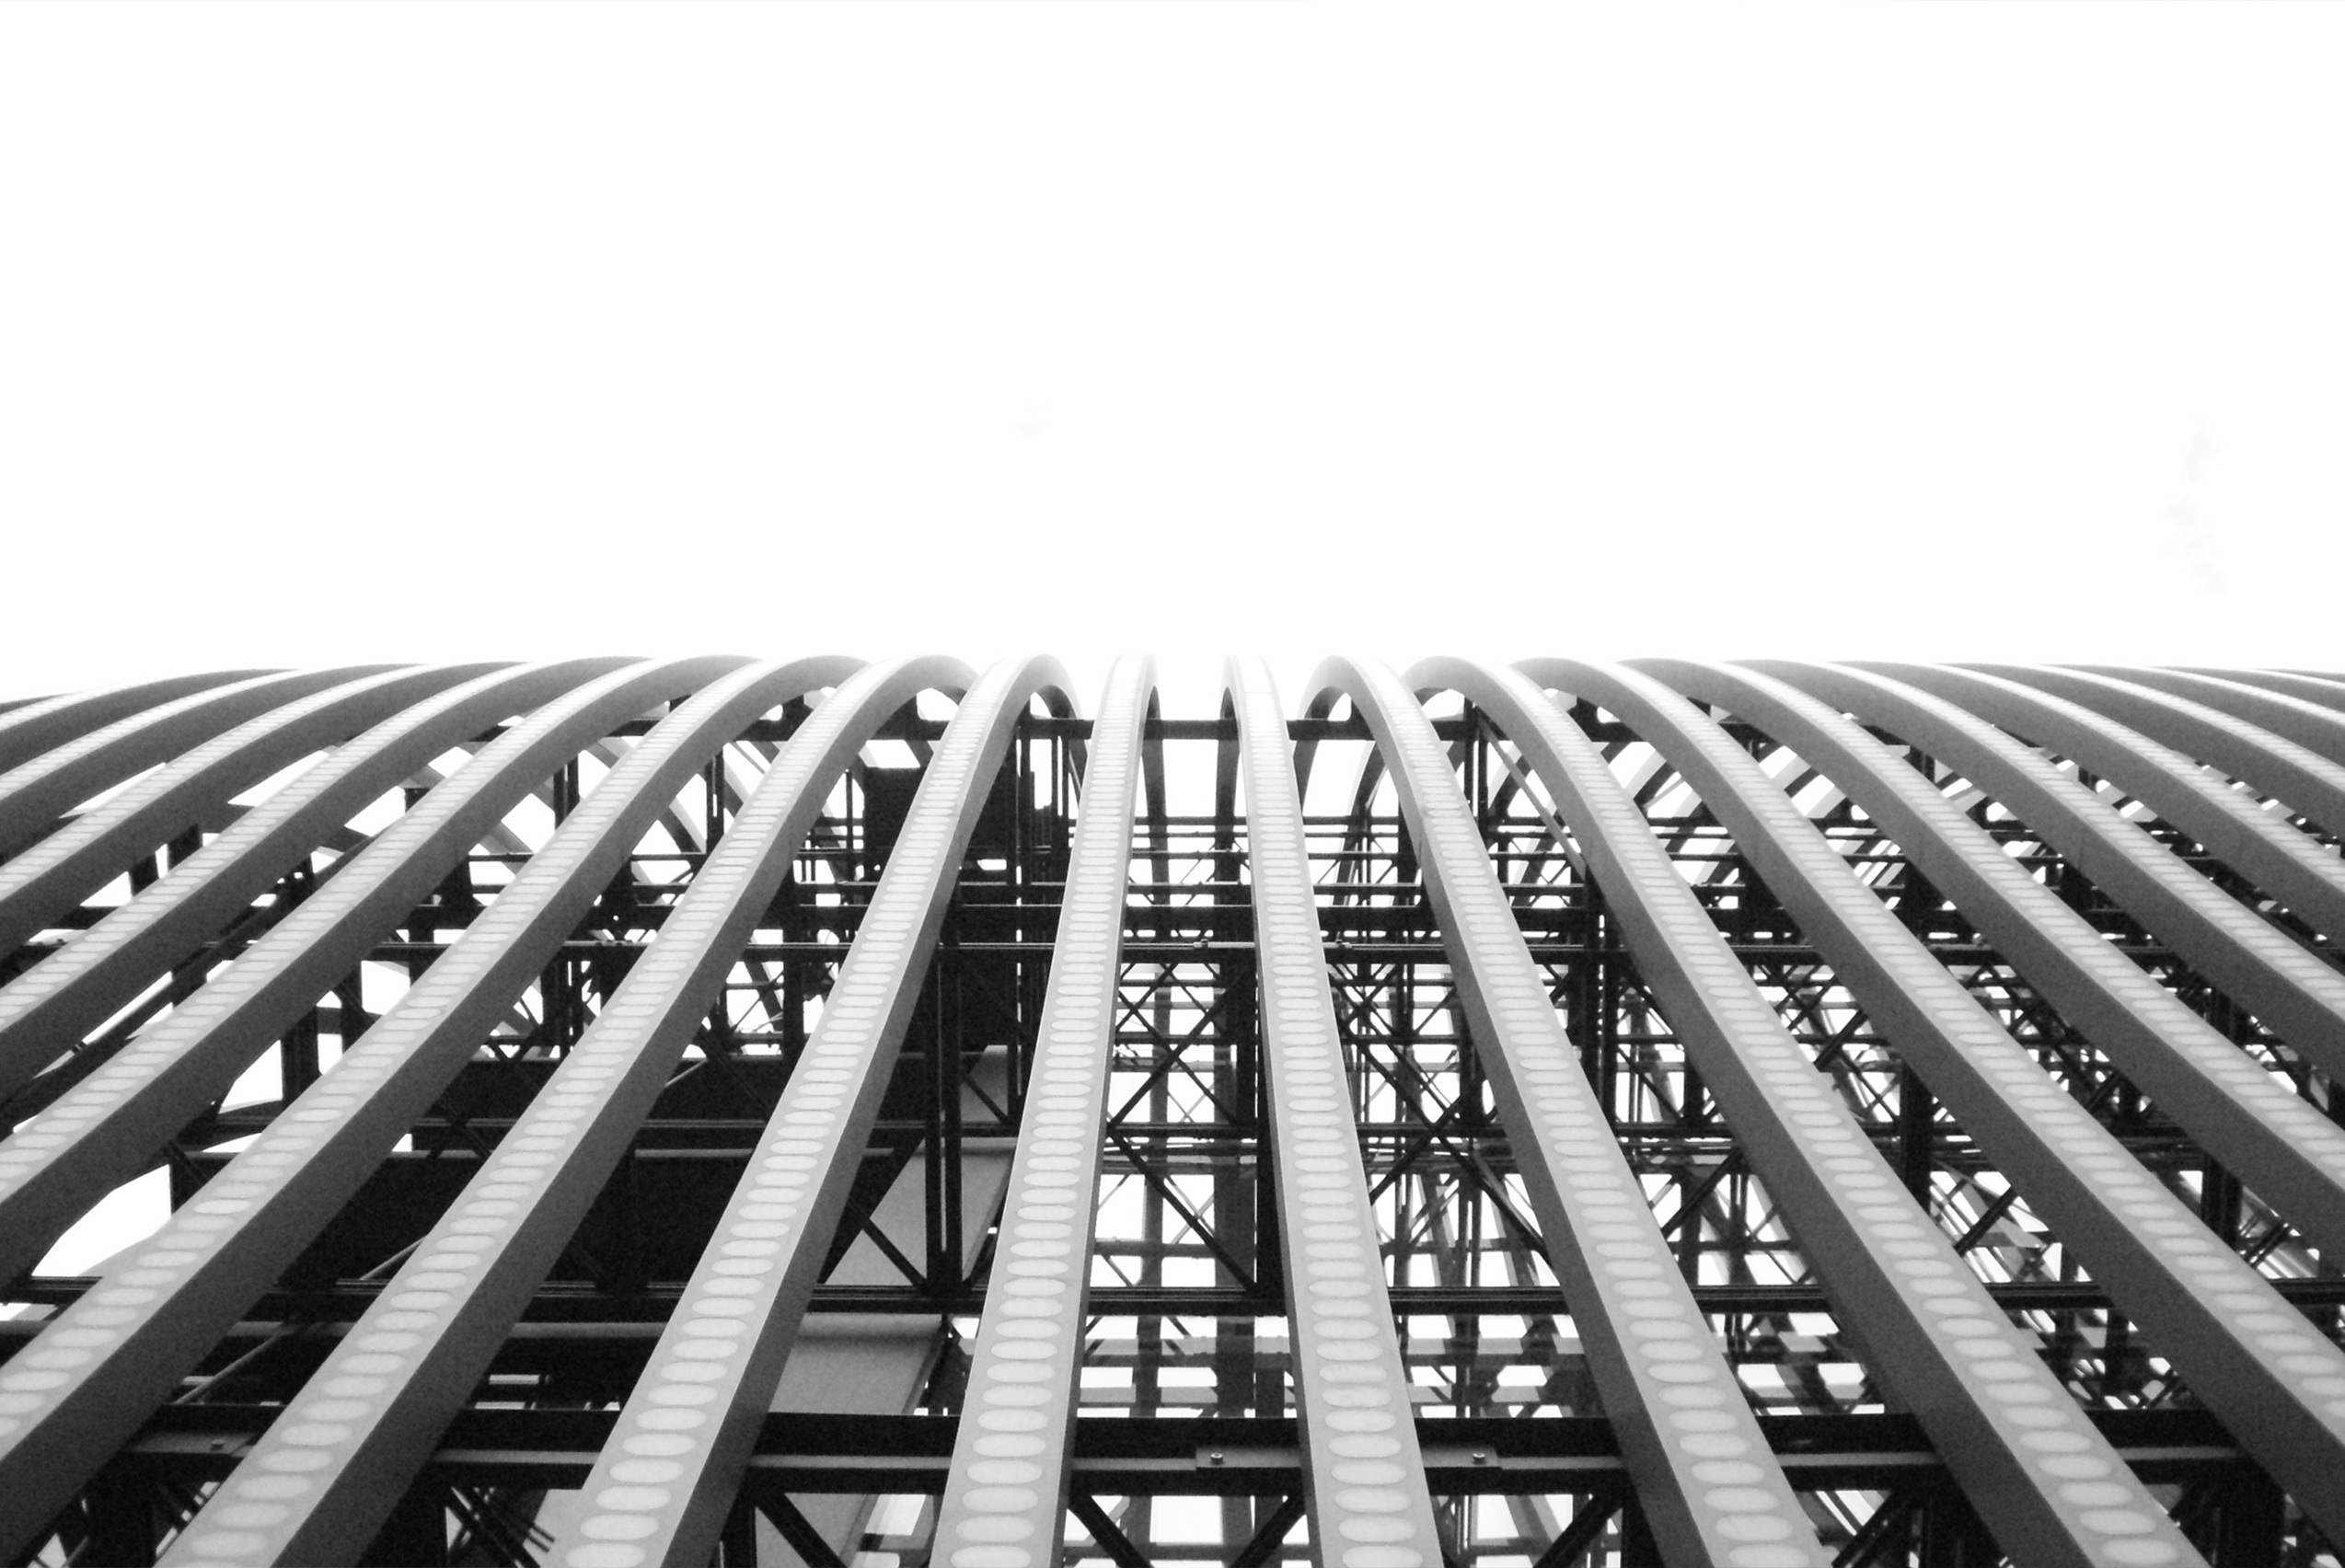
black and white, structure, skyscraper, line, monochrome, stadium, symmetry, monochrome photography